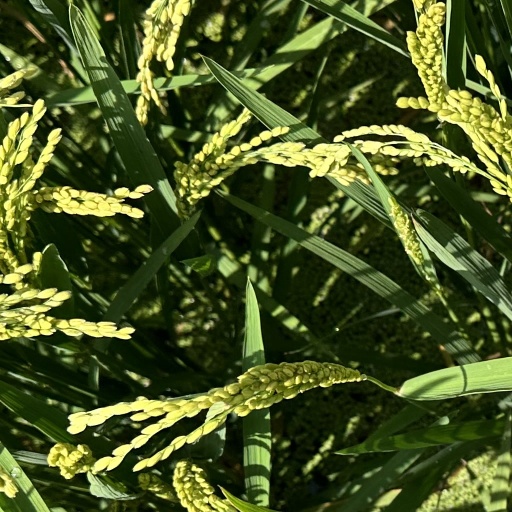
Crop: rice